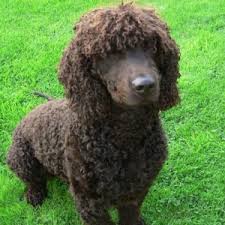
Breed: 219-n000066-Irish_water_spaniel